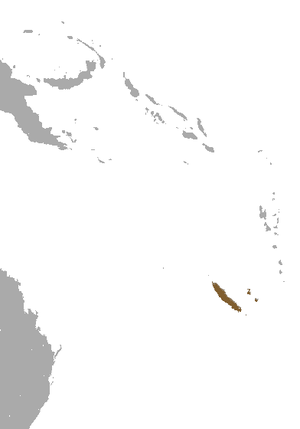
Cette liste commentée recense la mammalofaune en Nouvelle-Calédonie. Elle répertorie les espèces de mammifères néocalédoniens actuels et celles qui ont été récemment classifiées comme éteintes. Cette liste comporte 52 espèces réparties en huit ordres et 18 familles, dont une est « en danger critique d'extinction », cinq sont « en danger », sept sont « vulnérables », une est « quasi menacée » et quinze ont des « données insuffisantes » pour être classées.